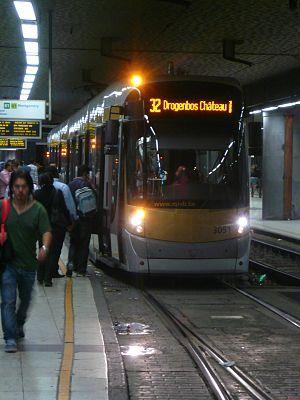
Tramway de Bruxelles - La motrice 3051 sur la ligne 32 à la Gare du Midi vers Drogenbos Château.
La ligne 32 du tramway de Bruxelles est une ligne de tramway qui relie Da Vinci à Drogenbos Château, via l’axe prémétro Nord-Sud jusqu'à Lemonnier, inclus, à Bruxelles.